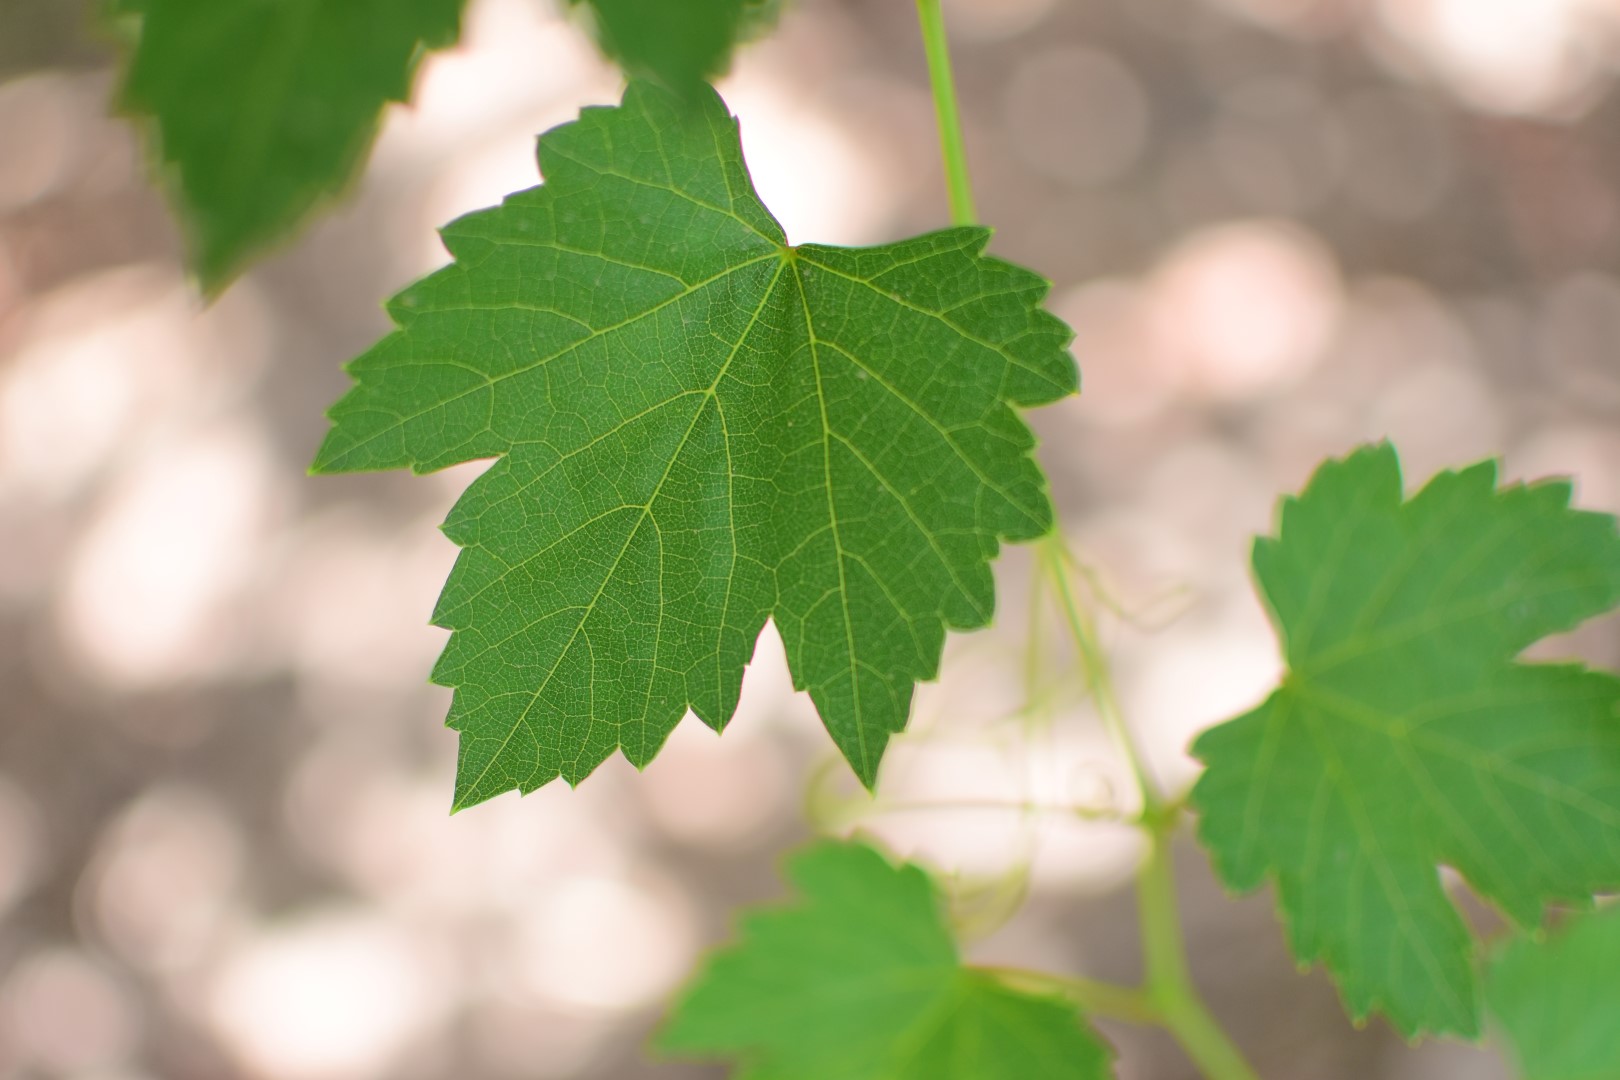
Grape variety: Frinsi